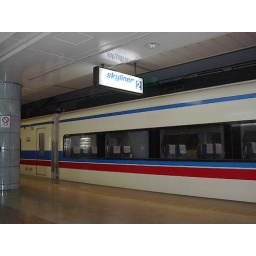
This is the train car that carried me from Narita to Ueno Station in Tokyo.